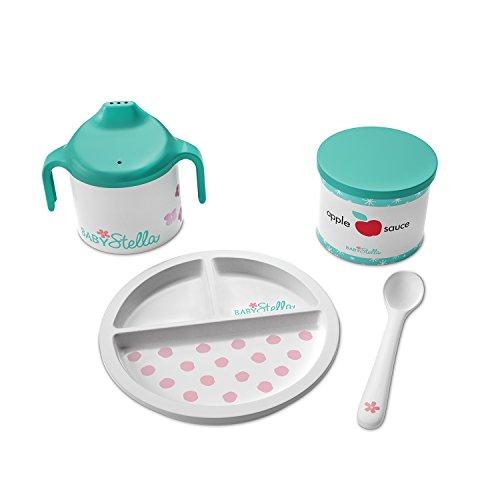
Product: Manhattan Toy Baby Stella Darling Dish Baby Doll Accessories Set for 12" and 15" Soft Dolls
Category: Toys & Games | Dress Up & Pretend Play | Pretend Play | Kitchen Toys
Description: Dish set is perfectly sized for either 12" Wee Baby Stella and 15" Baby Stella dolls.
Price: $11.25
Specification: ProductDimensions:8.5x2x8inches|ItemWeight:13.1ounces|ShippingWeight:13.1ounces(Viewshippingratesandpolicies)|DomesticShipping:ItemcanbeshippedwithinU.S.|InternationalShipping:ThisitemcanbeshippedtoselectcountriesoutsideoftheU.S.LearnMore|ASIN:B015YESGG6|Itemmodelnumber:151710|Manufacturerrecommendedage:12months-5years